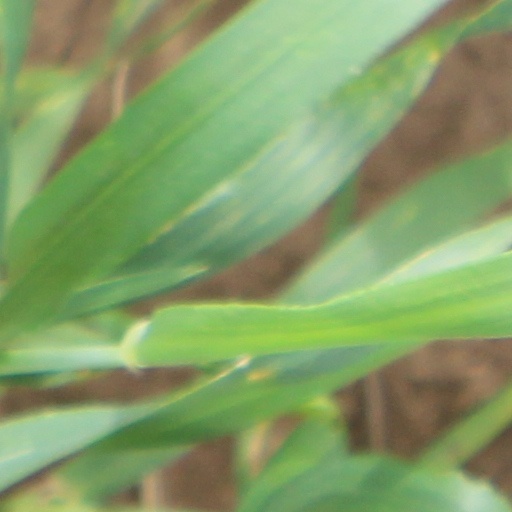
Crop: wheat